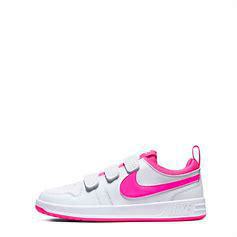
Brand: Nike
Model: Pico 5